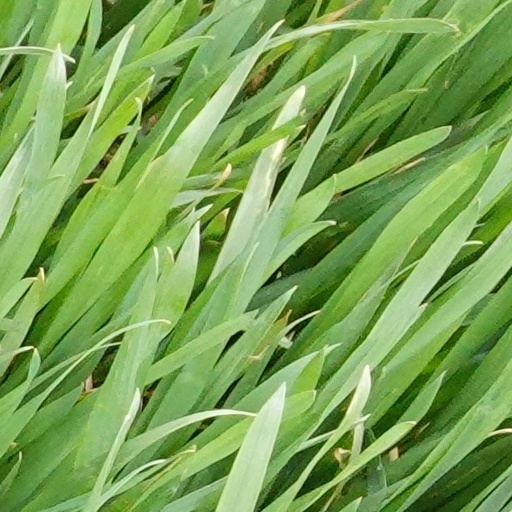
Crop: wheat